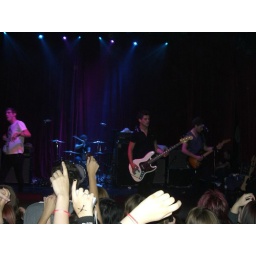
Kids in glass houses